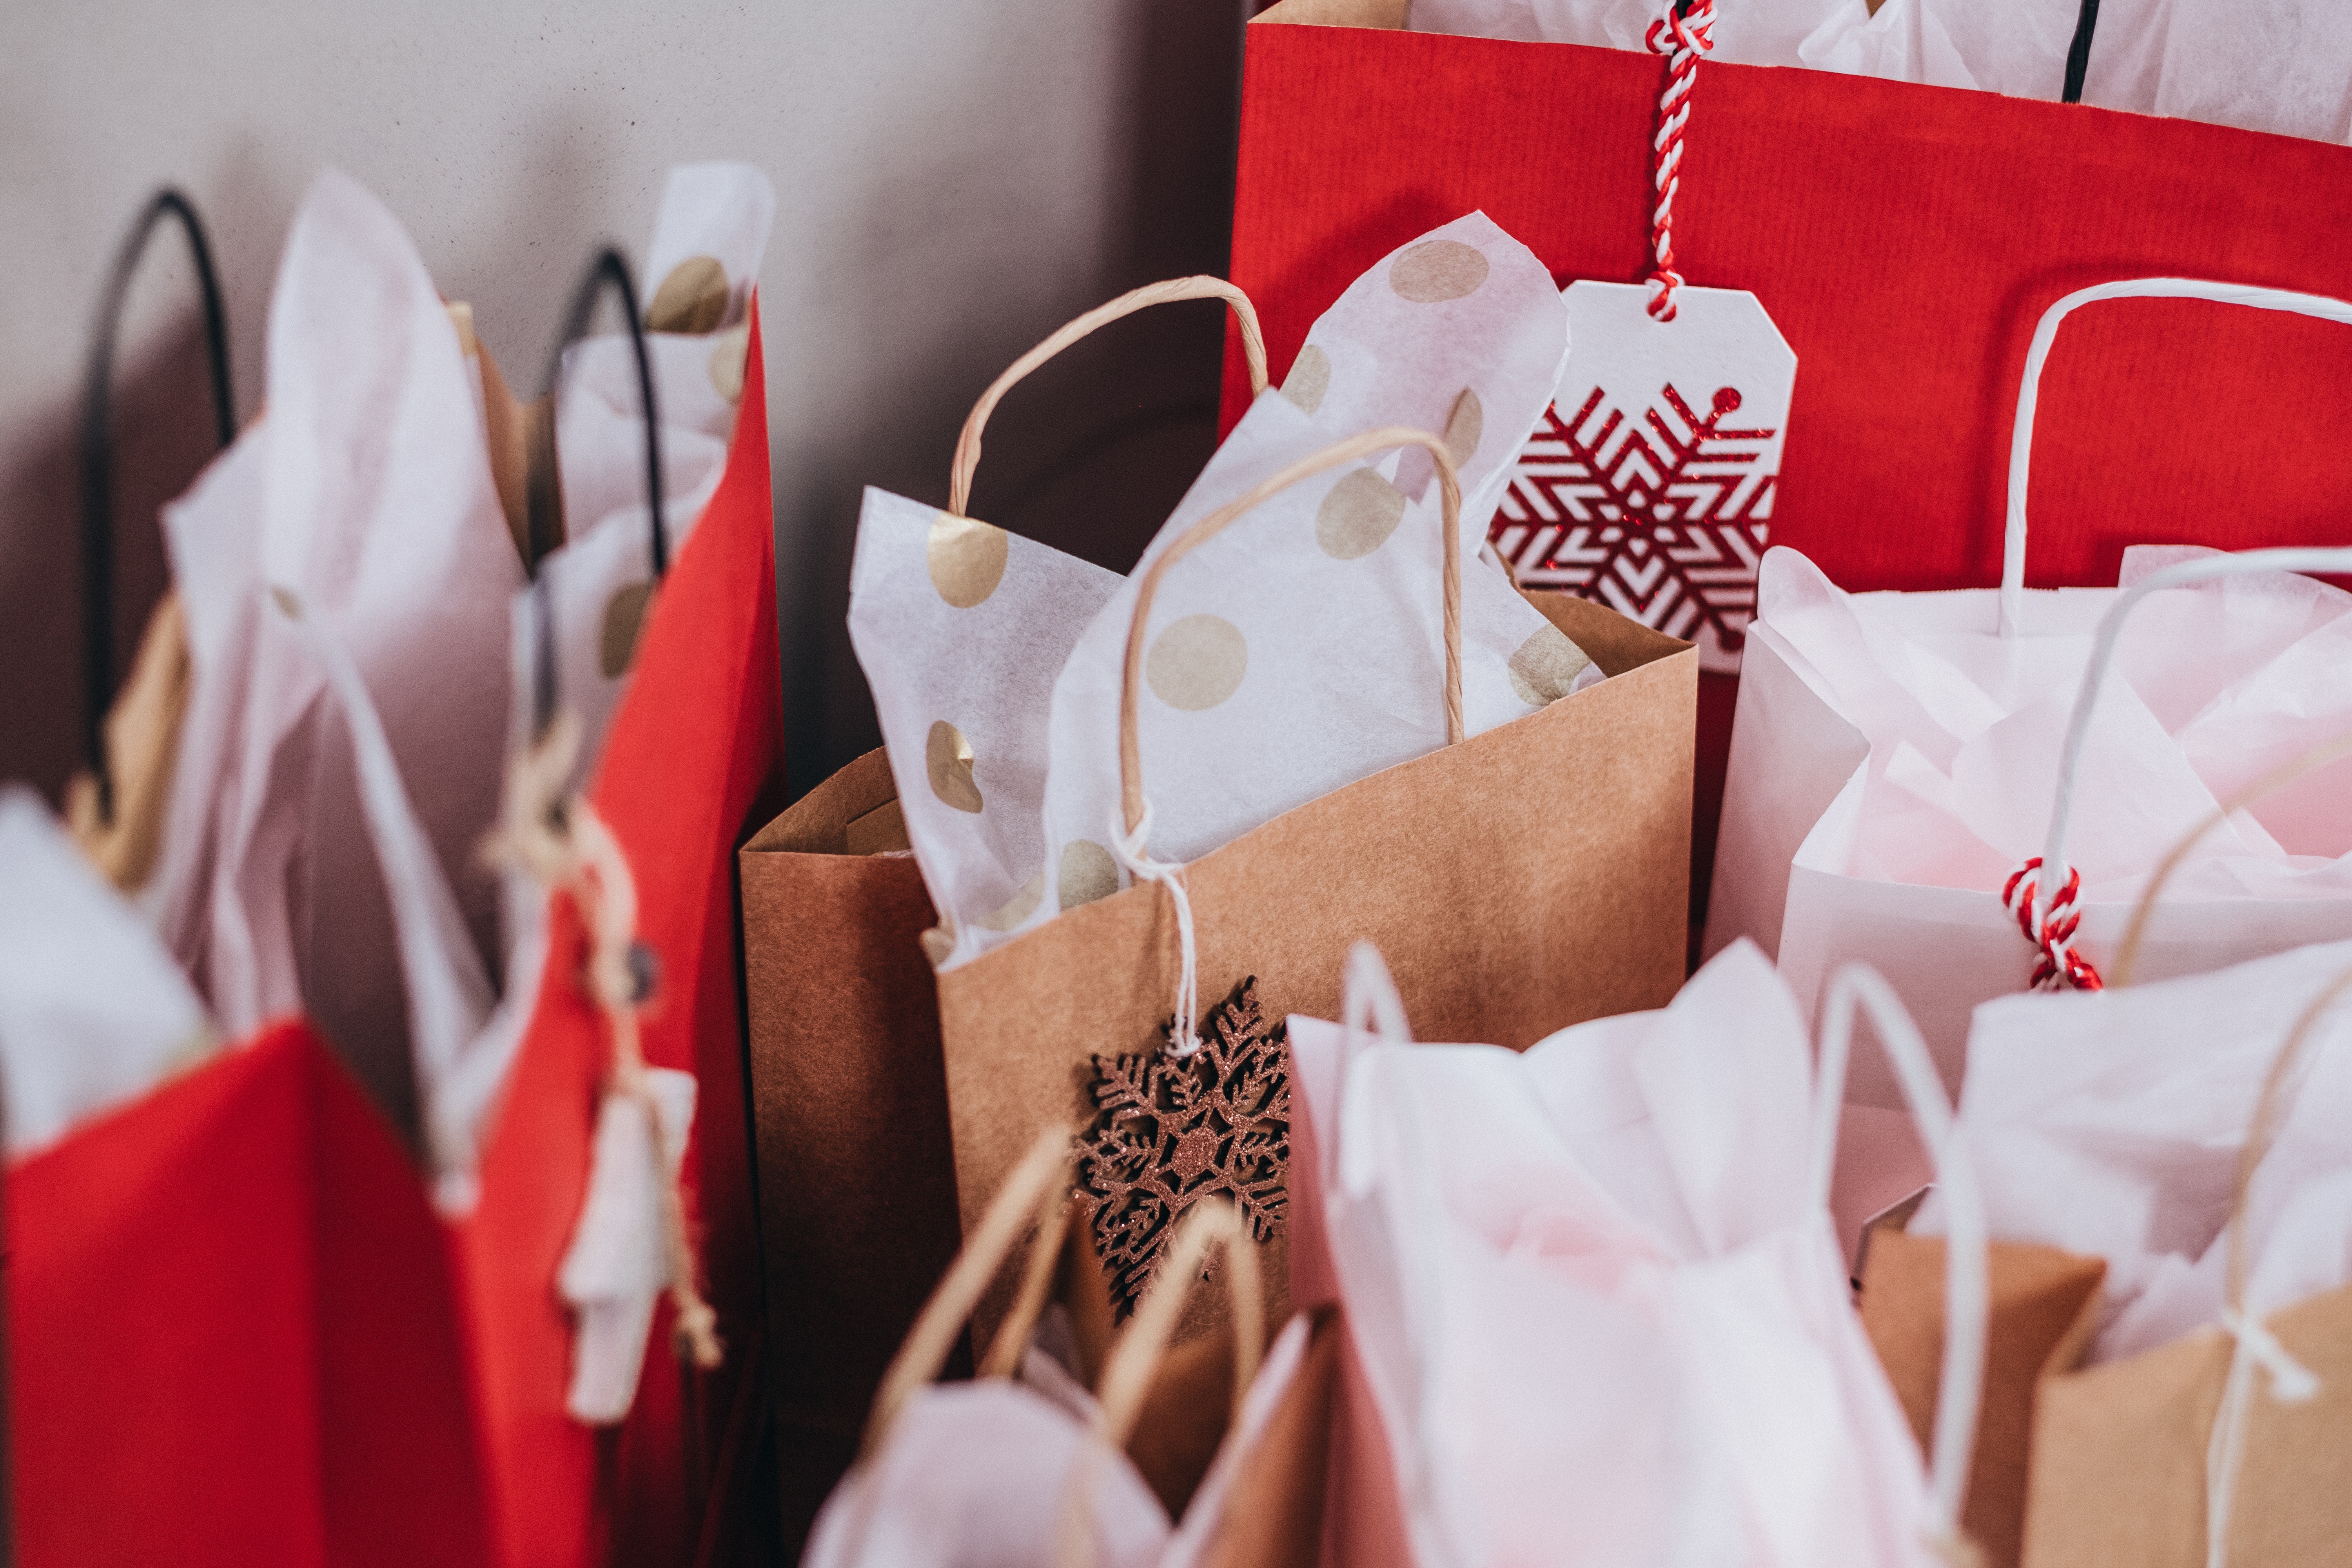
red, room, gift wrapping, paper bag, packaging and labeling, party, shopping bag